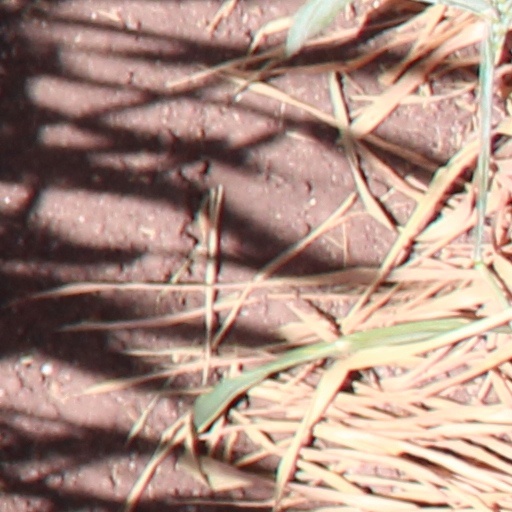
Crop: wheat